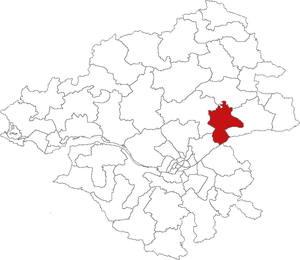
Localisation du canton de Ligné sur la carte de la Loire-Atlantique (France)
Le canton de Ligné est une ancienne circonscription électorale française, située dans le département de la Loire-Atlantique.